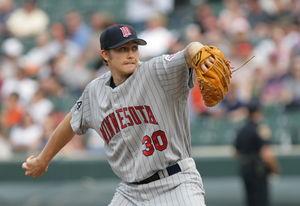
Timothy Scott Baker, est un lanceur droitier de baseball évoluant en Ligue majeure. Il est présentement sous contrat avec les Dodgers de Los Angeles.
Les Twins du Minnesota sont une franchise de baseball basée à Minneapolis évoluant dans la Ligue majeure de baseball. Cette franchise qui compte trois victoires en Séries mondiales est créée en 1901 à Washington et est transférée à Minneapolis en 1961.